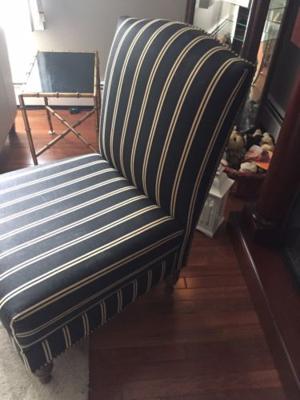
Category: chair